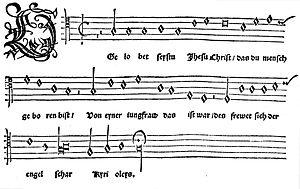
Gelobet seist du, Jesu Christ est un choral luthérien pour la fête de Noël écrit par Martin Luther en 1524. Il fut publié pour la première fois cette même année. Depuis plusieurs siècles, le choral est un des principaux chorals pour le jour de Noël dans la religion luthérienne de langue allemande. Le choral a été traduit et il est également utilisé par d’autres confessions religieuses, incluant l’église catholique.